Kachhwaha

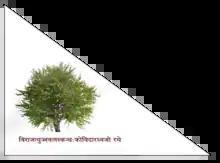
Original Jharshahi Flag (Kovidar/kachnar dhvaj)

According to Rima Hooja, the Kachhwahas were initially referred to by names such as "Kachhapaghata", "Kachwaha" and "Katsawaha". The variant "Kachawa" became popular in the late 16th century during the reign of Raja Man Singh. Several inscriptions and manuscripts, such as those found in Balvan, Chatsu, Sanganer and Rewasa are cited in support of this theory.